Royal Ploughing Ceremony

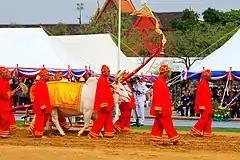

Royal Ploughing Ceremony, also known as The Ploughing Festival, is an ancient royal rite held in many Asian countries to mark the traditional beginning of the rice growing season. The royal ploughing ceremony, called or, was also practiced in pre-colonial Burma until 1885, when the monarchy was abolished.